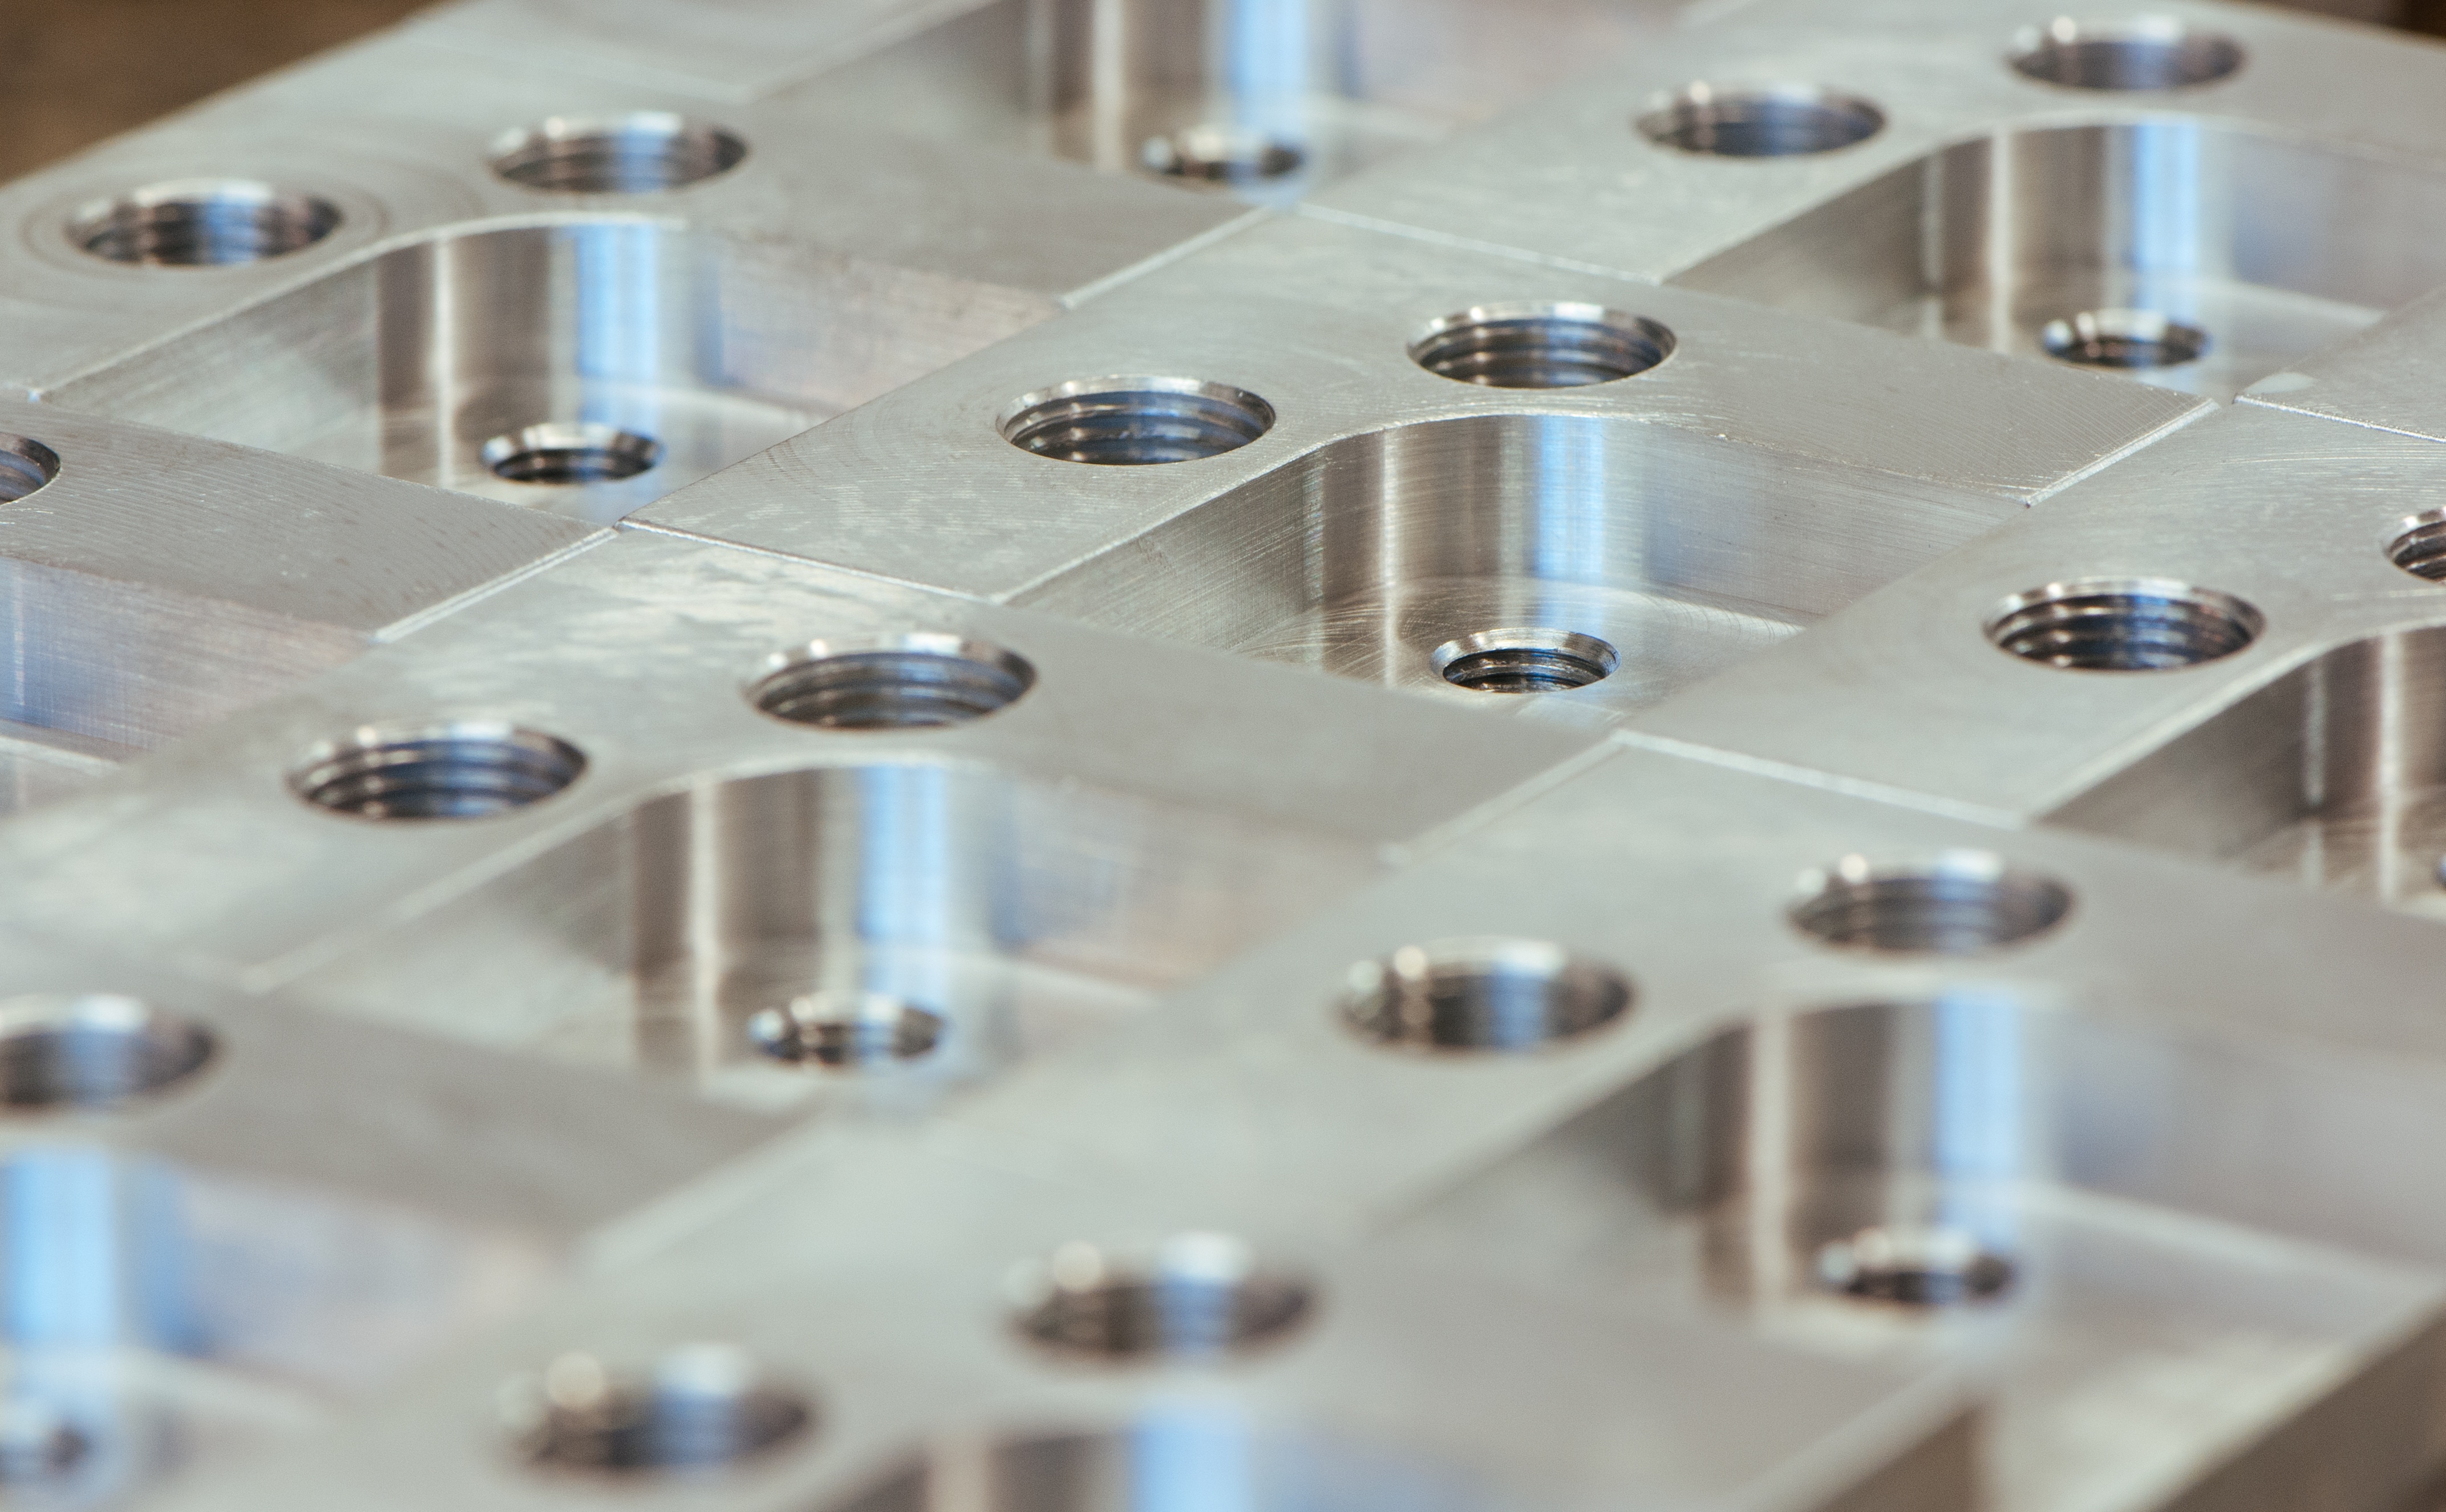
work, steel, construction, macro, metal, industry, closeup, material, product, mechanical, threads, polished